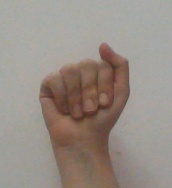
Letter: saad